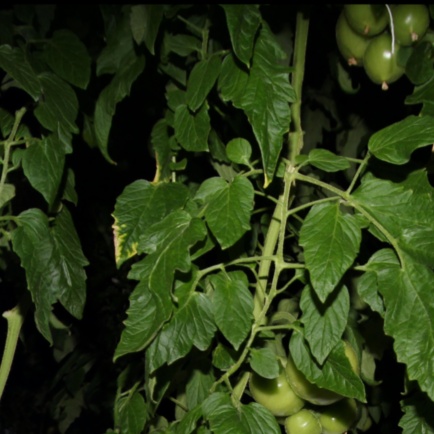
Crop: tomato